Axel Heiberg Island

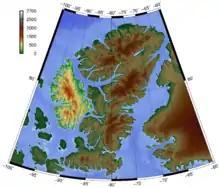
Topography of Axel Heiberg Island

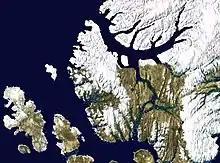
Satellite photo montage of Axel Heiberg Island

Axel Heiberg Island has been inhabited in the past by the Inuit, but was uninhabited by the time it was named by Otto Sverdrup, who explored it in 1900–01. He named it after Axel Heiberg, financial director of the Norwegian Ringnes brewery which sponsored the expedition. Other explorers visited the island during the early 20th century, during which time it was claimed by Norway until 1930. It is now part of Nunavut Territory, Canada. It was not until the late 1940s that the island was aerially photographed by the United States Army Air Forces' Operation Polaris. In 1955, two geologists of the Geological Survey of Canada, N.J. McMillan and Souther, traversed the interior as part of Operation Franklin. McMillan's observations of Bunde Glacier in northwest Axel Heiberg Island are the earliest glaciological observations on the ground to have found their way into a scientific publication.